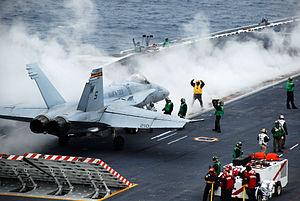
L’USS John C. Stennis (CVN-74) est un porte-avions polyvalent américain à propulsion nucléaire, faisant partie de la classe Nimitz. Il est le quatrième porte-avions de la sous-classe Theodore Roosevelt, et fait partie des 11 porte-avions géants de l'US Navy.